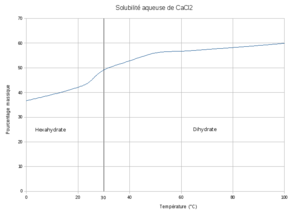
Solubilité aqueuse du chlorure de calcium
Le chlorure de calcium est un sel de calcium. C'est un produit anhydre recherché pour ses qualités exothermiques.